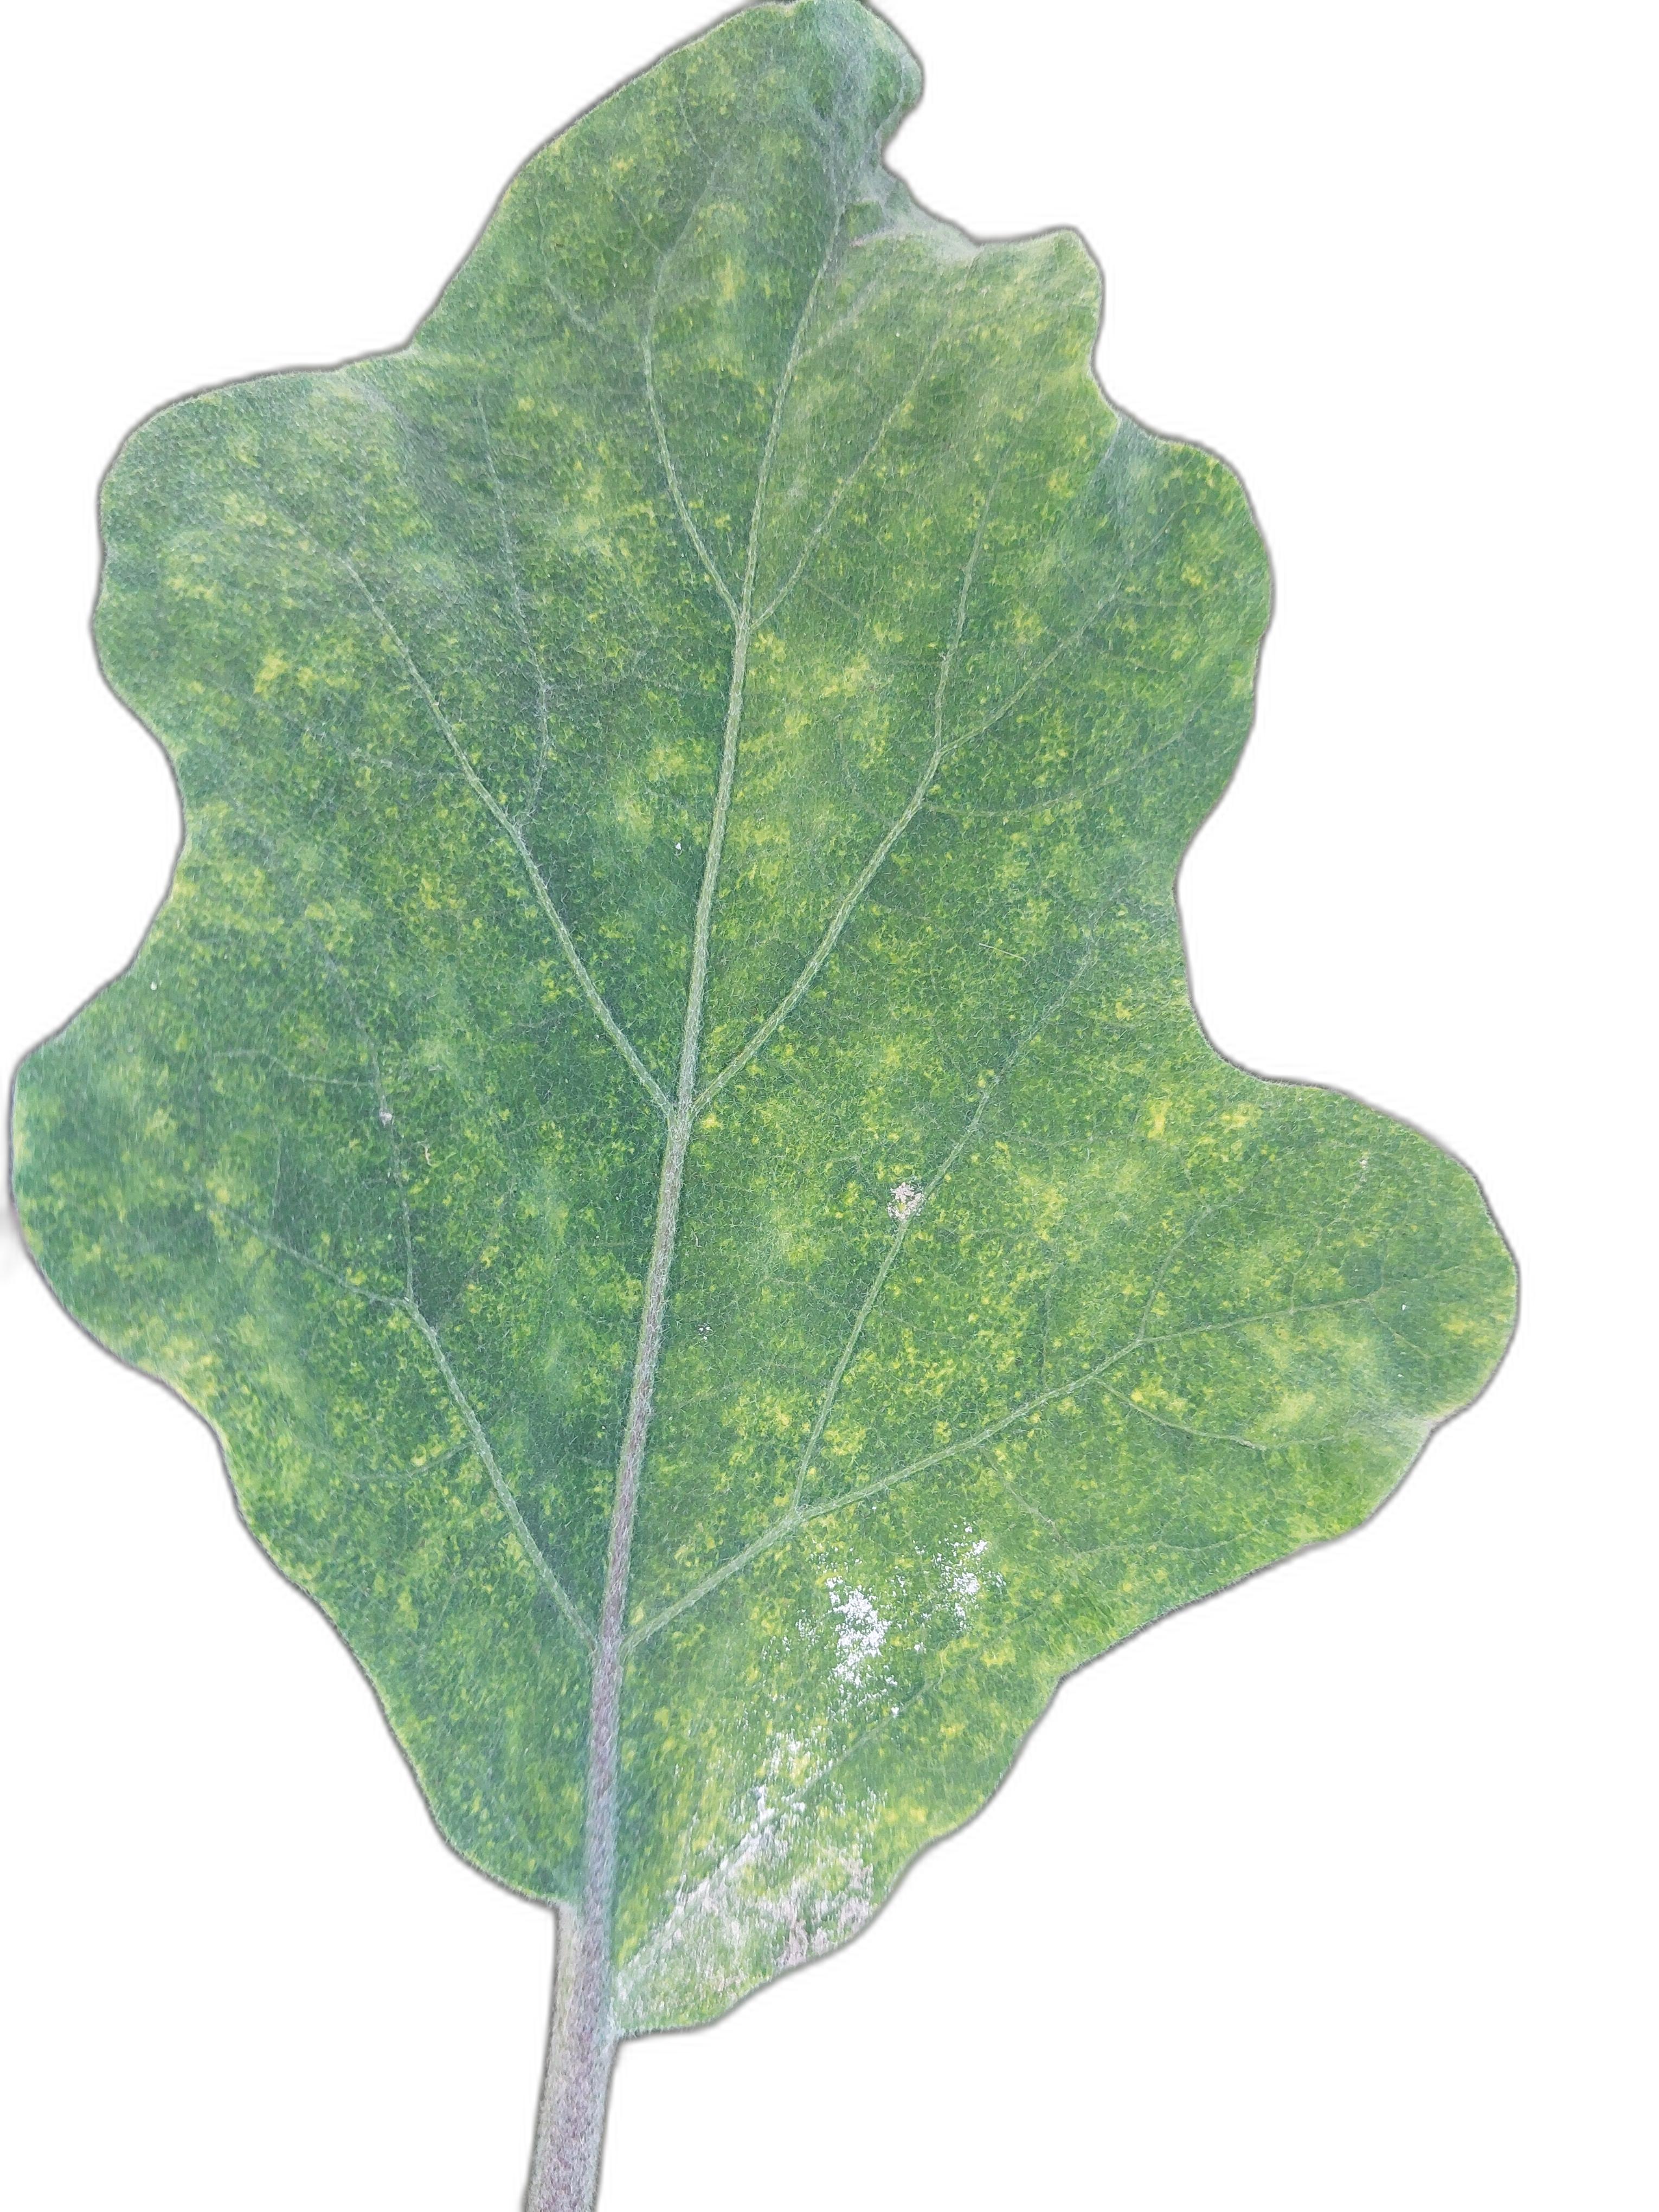
Label: Mosaic Virus Disease